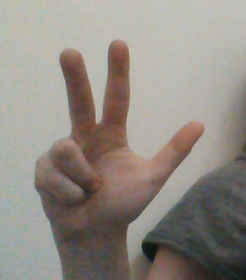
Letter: al